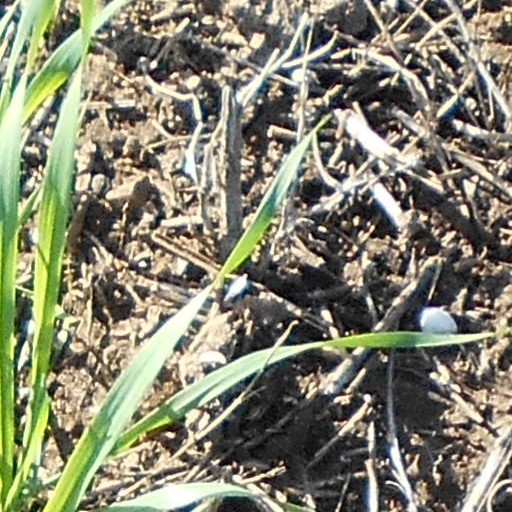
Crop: wheat